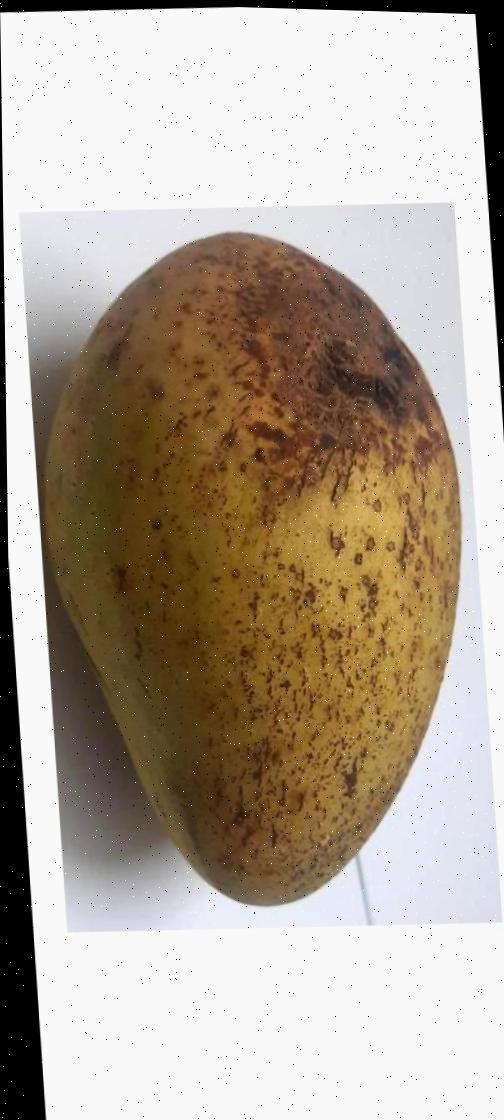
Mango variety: Ashshina Classic